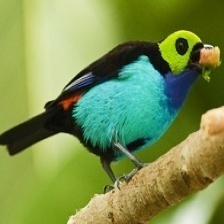
Species: PARADISE TANAGER
Scientific name: TANGARA CHILENSIS